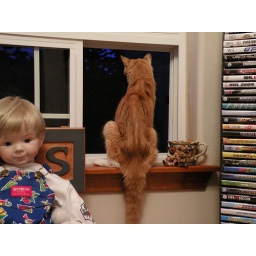
This is a shot of my cat, Tanner sitting by the window looking outside.